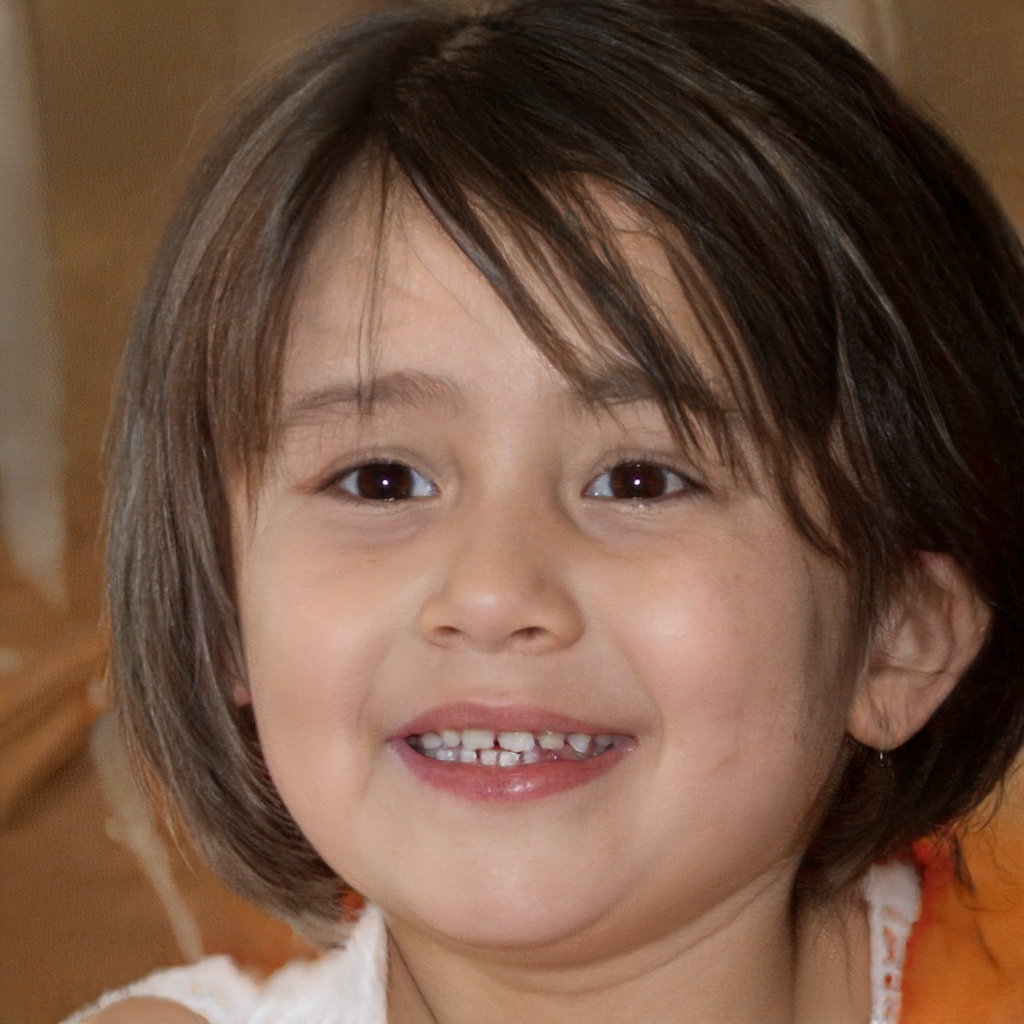
Gender: Female